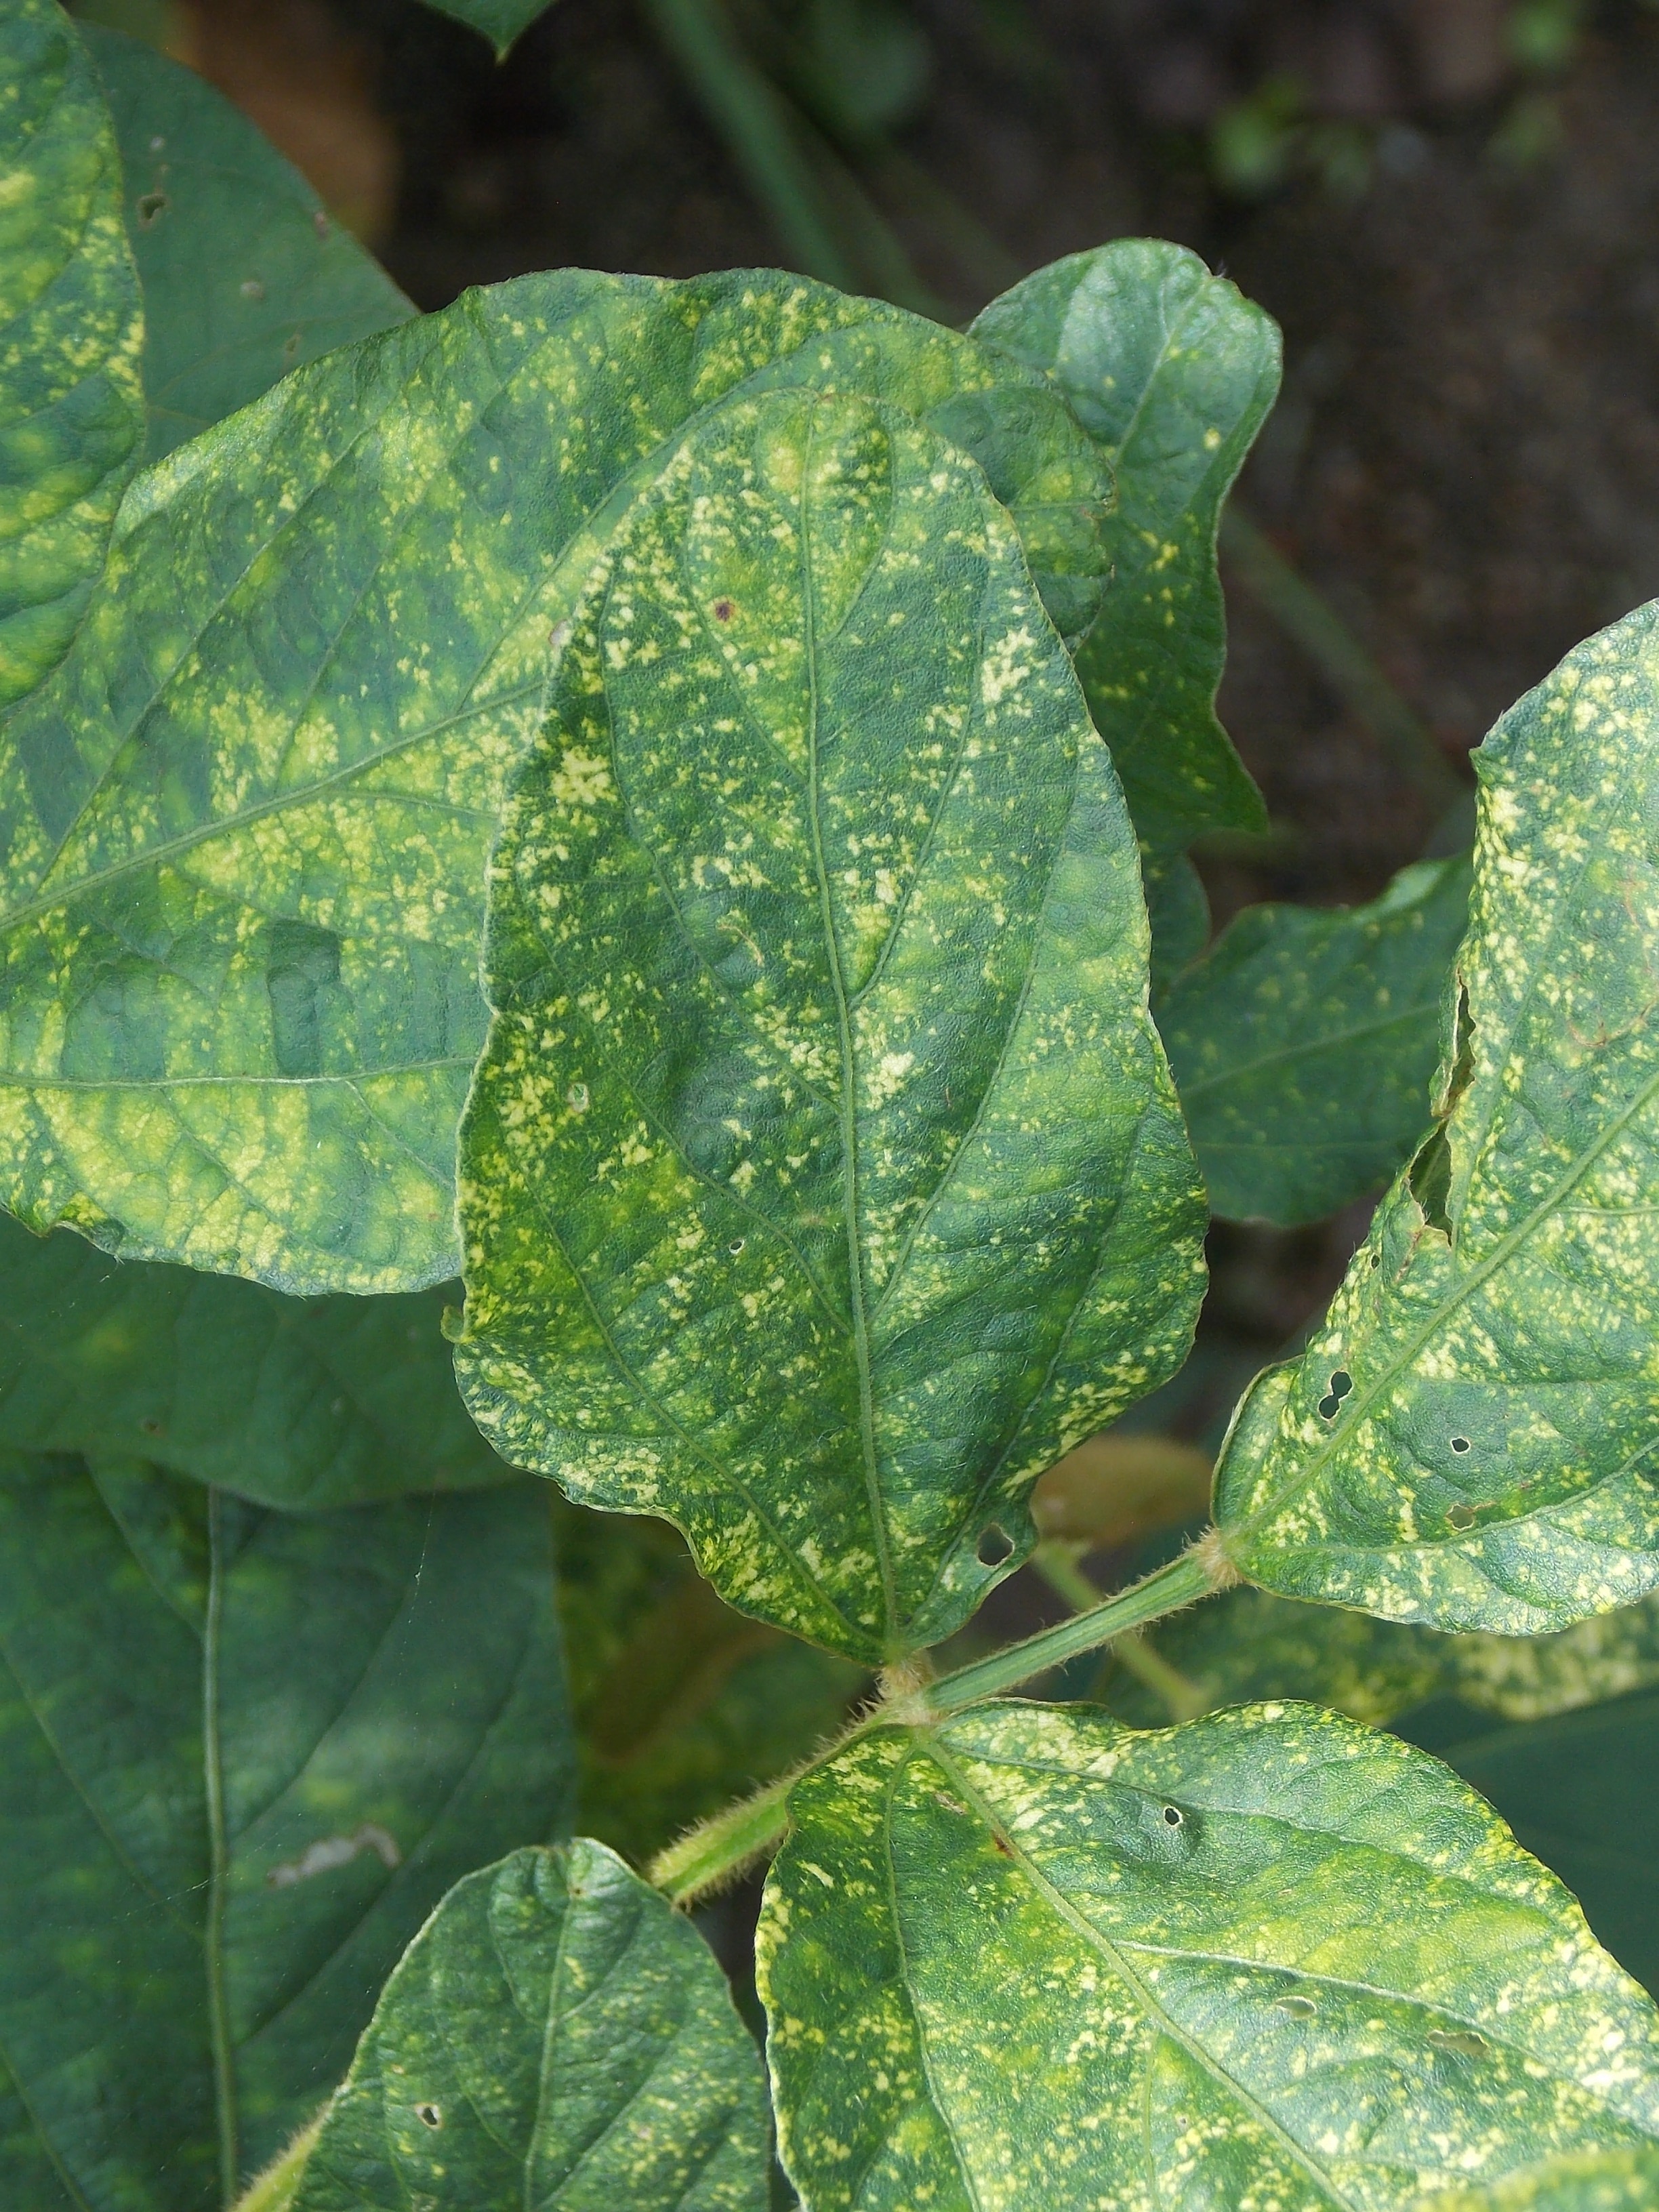
Label: Disease